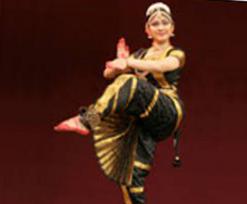
Dance form: bharatanatyam